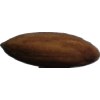
Label: Almonds 1